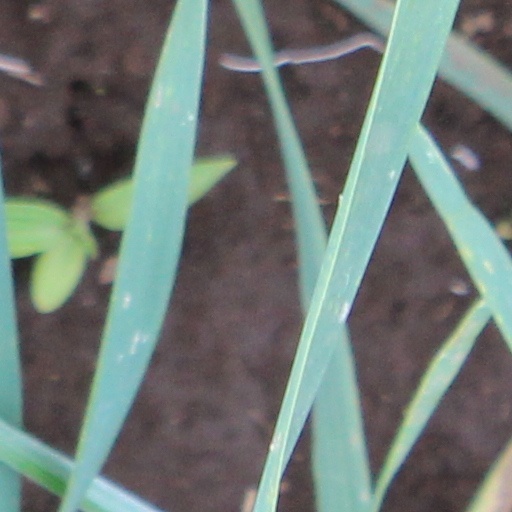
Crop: wheat